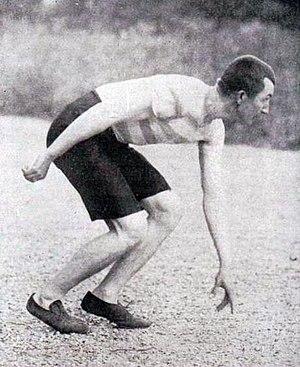
Georges Garnier (RCF), champion de France du 800 mètres en 1897.
Georges Garnier, né en 1878, mort en 1936, était un footballeur international français, évoluant sur le côté droit de la ligne d'attaquants.